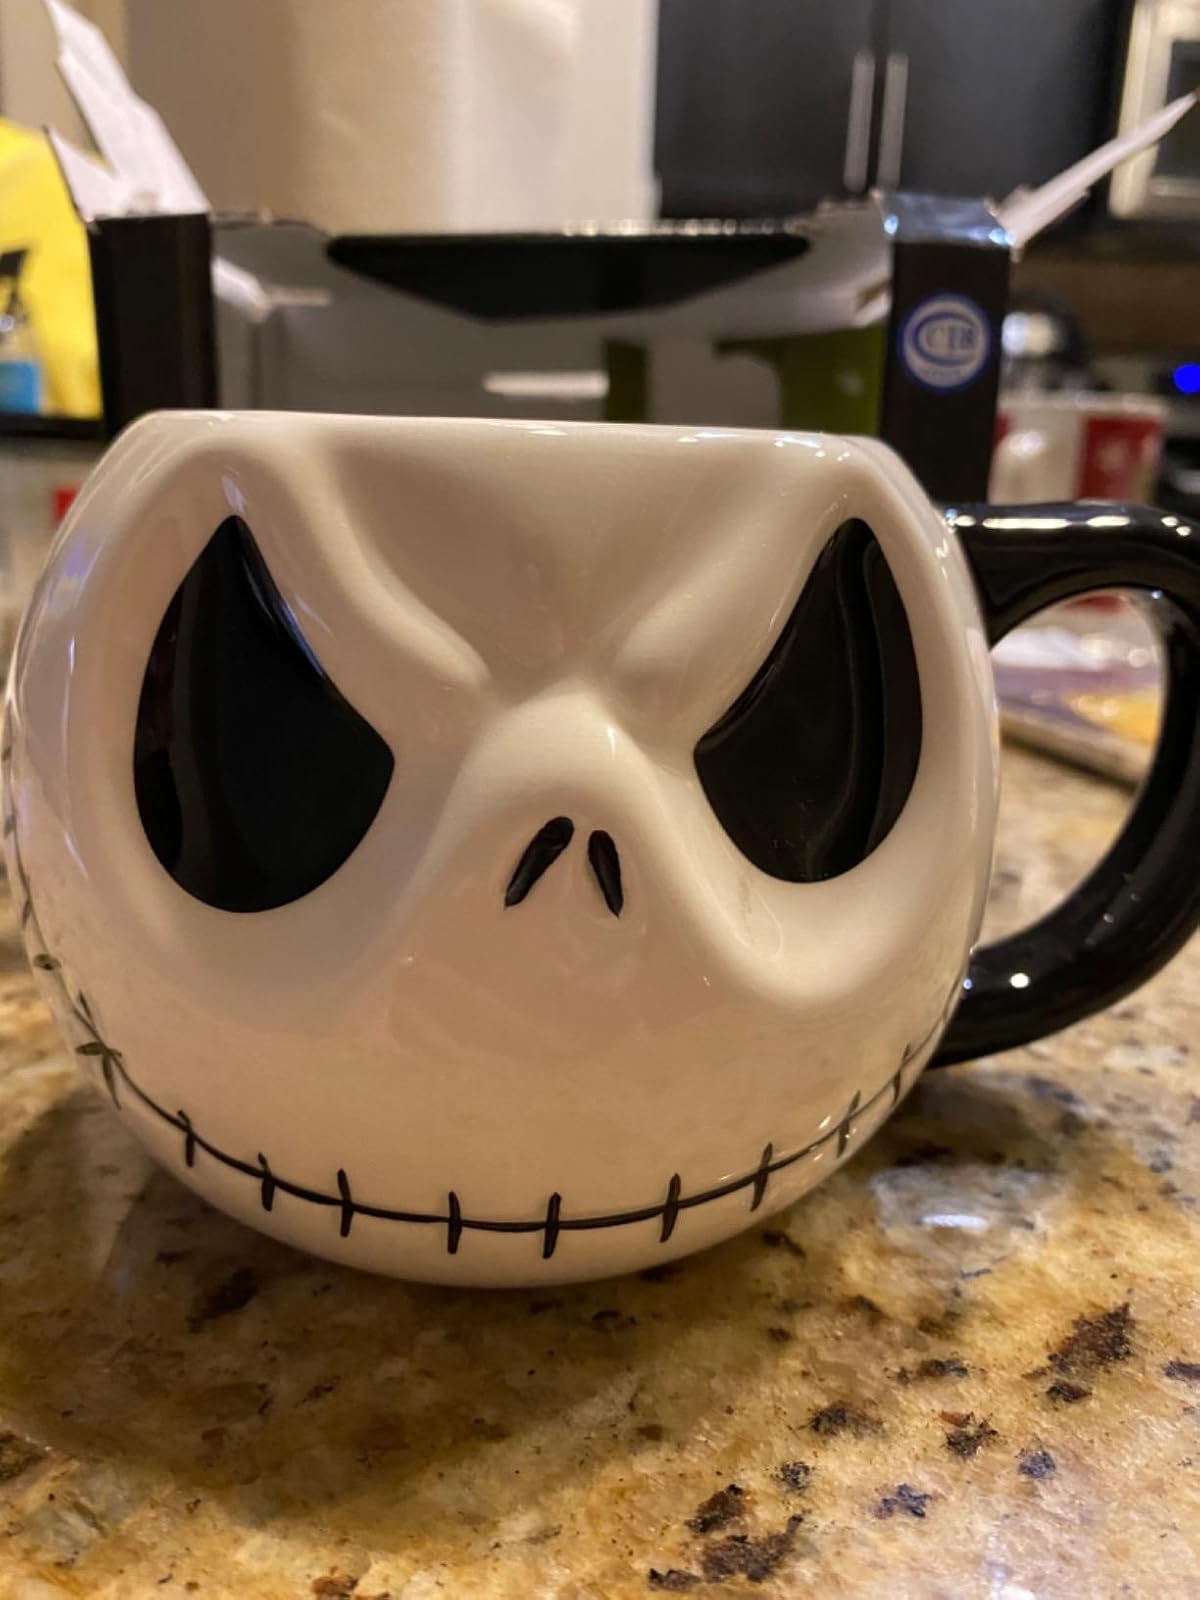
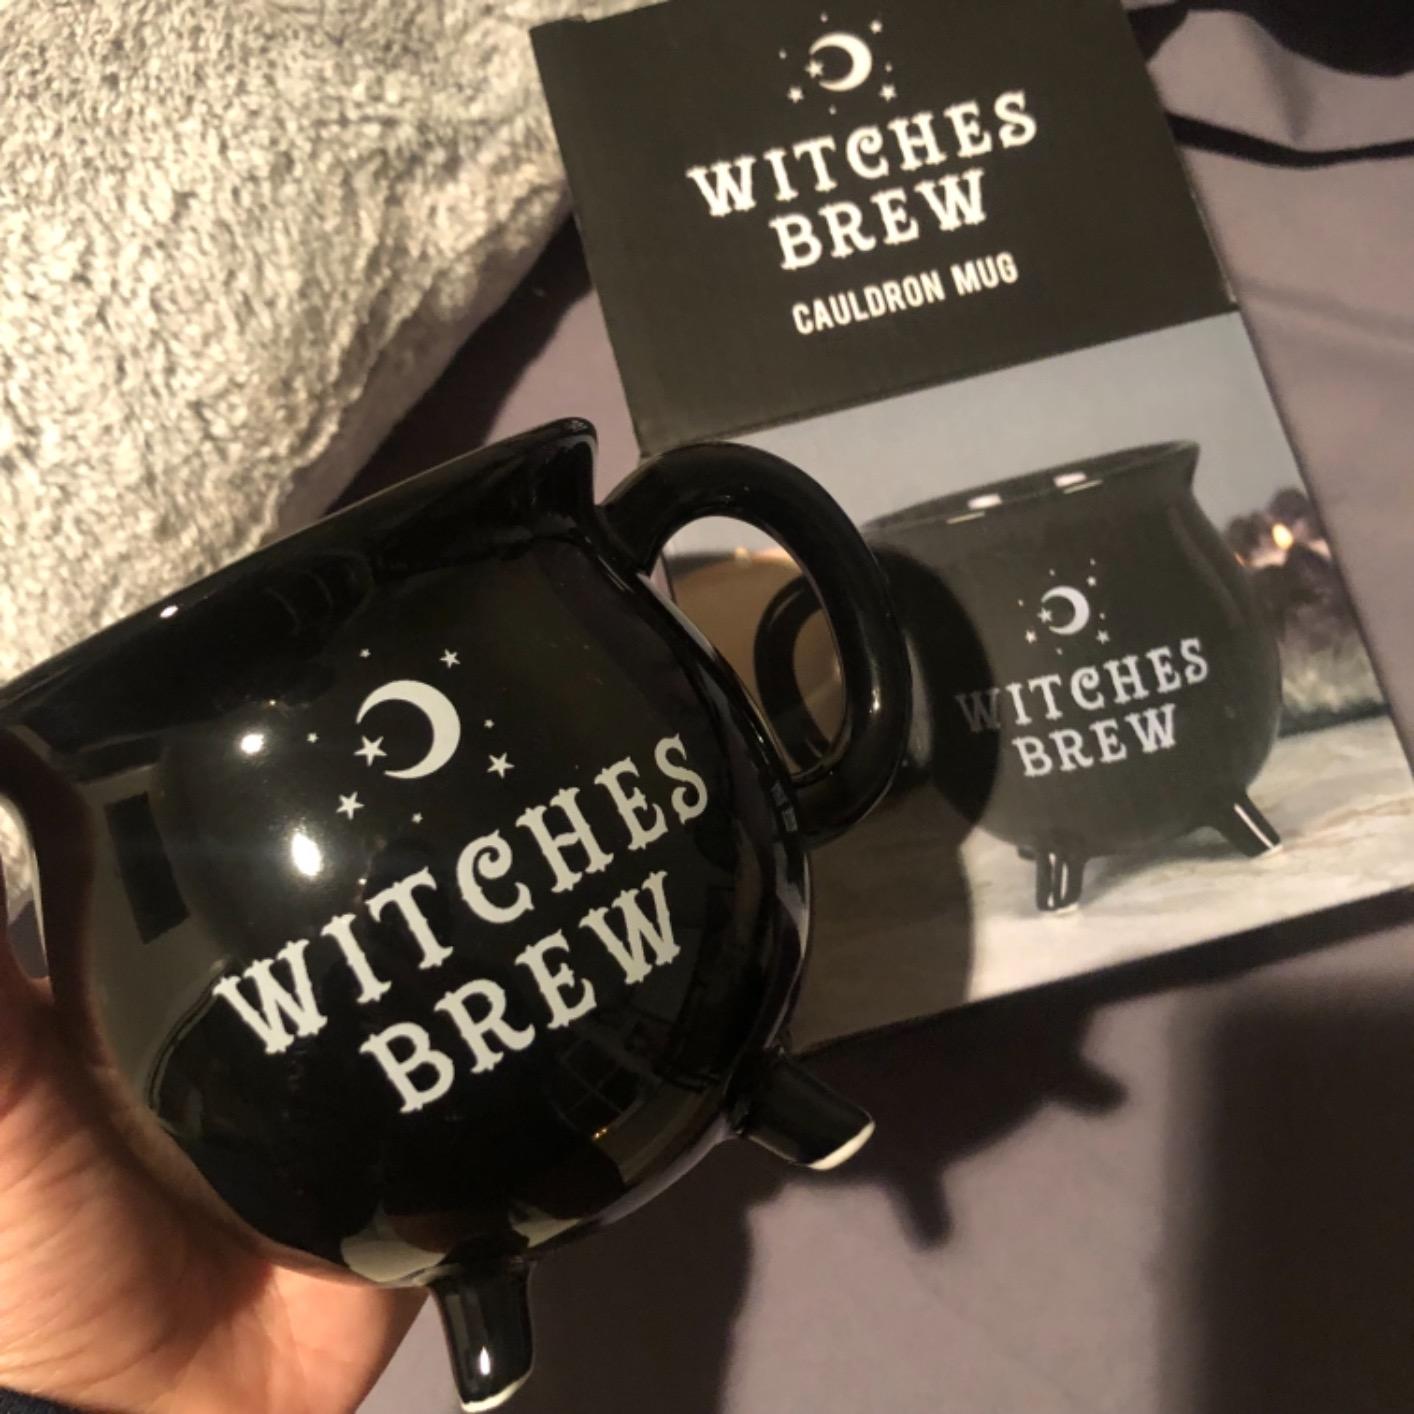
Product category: items_mug
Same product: no